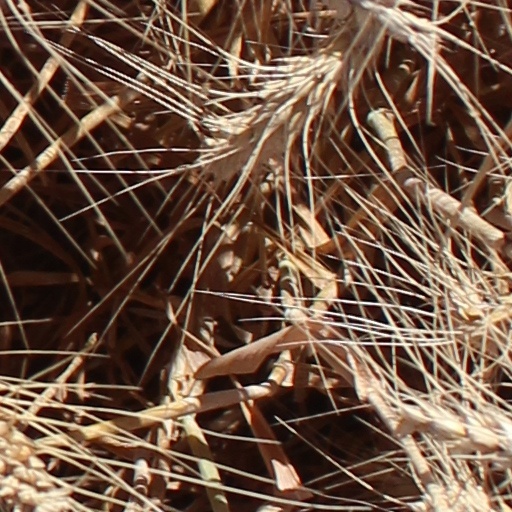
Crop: wheat